CAMPUS (database)

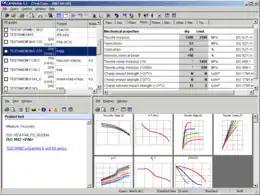
Screenshot of CAMPUS 5.1

With the publication of Version 5, the user interface was updated and the functionality of the internet further included. WebUpdate allowed for the direct update of the database within the application. However, the database itself was only slowly developed, because a high standard was already achieved. A new feature was the implementation of up to three base polymers and up to two filler or reinforcements for blends. In version 5.1 this methodology was extended for impact modified and flame retardant grades. Moreover, heat aging data could be included for the first time.